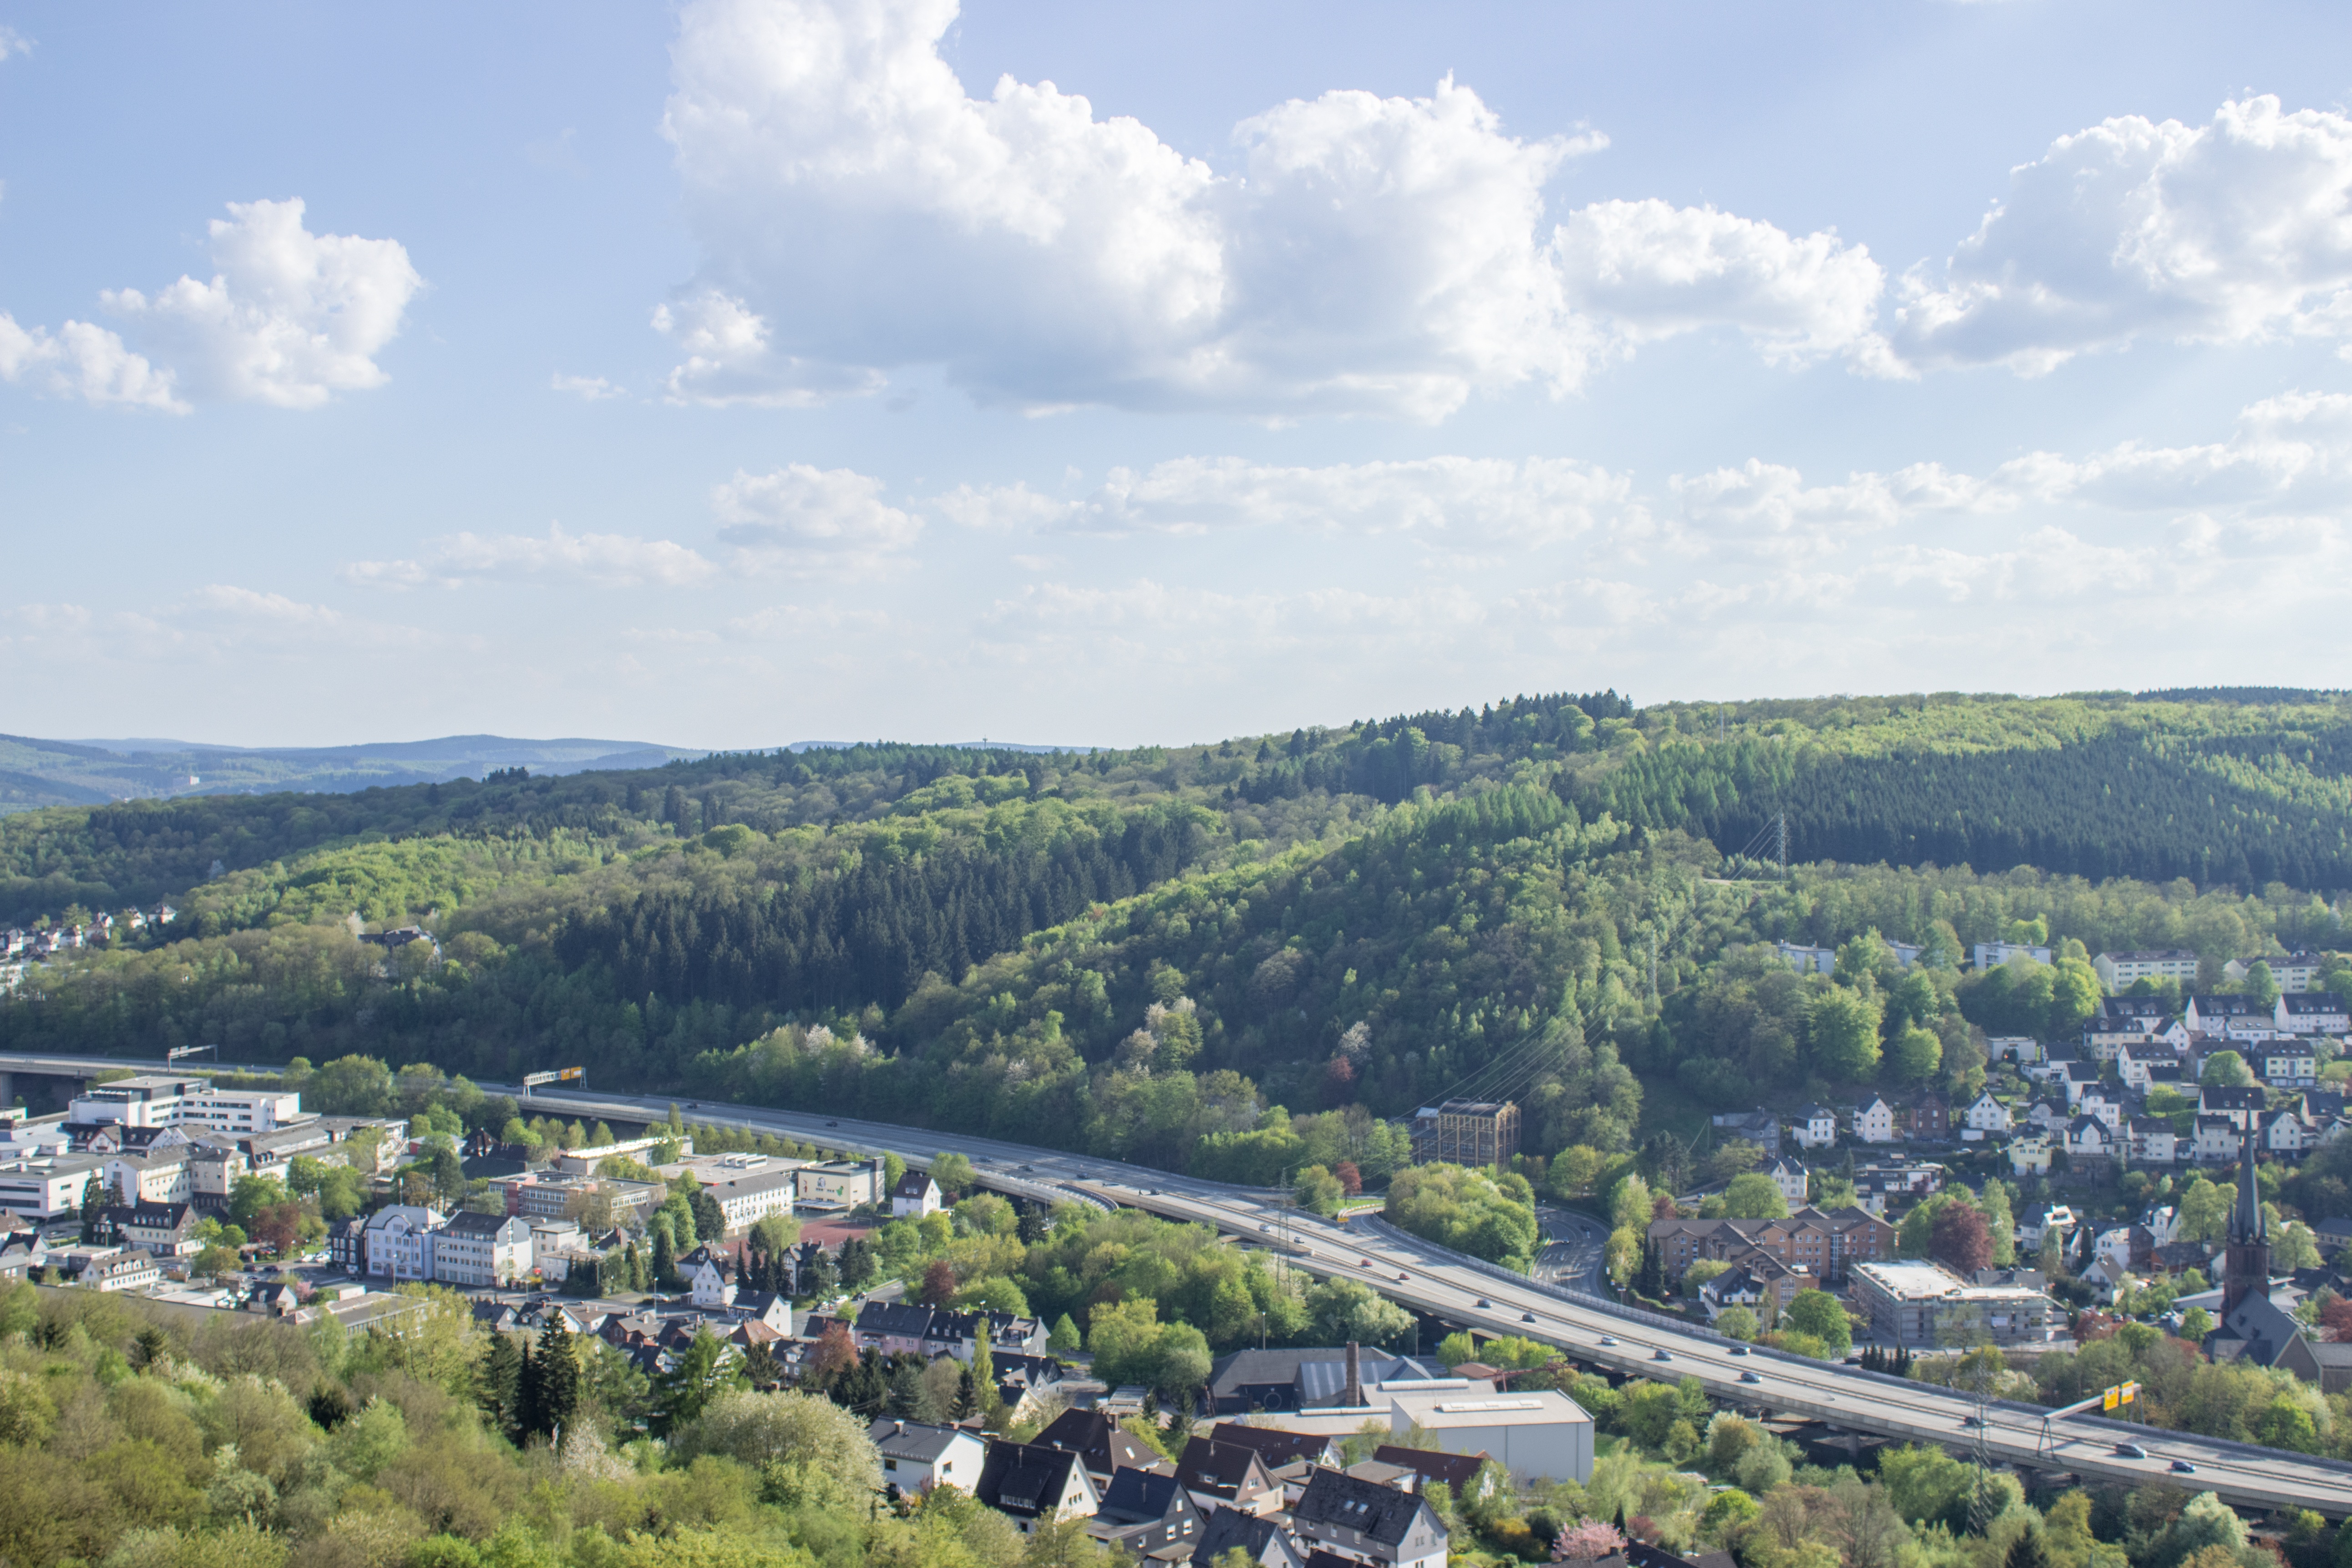
landscape, horizon, mountain, architecture, skyline, field, hill, town, view, highway, building, city, urban, valley, mountain range, panorama, suburb, plain, city view, district, homes, plateau, ecosystem, win, rural area, bird's eye view, aerial photography, residential area, controlled access highway